Operation Aerial

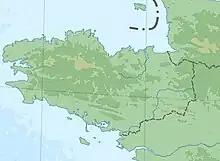
.

On 29 May the Prime Minister of France, Paul Reynaud, replied to Weygand, rejecting his recommendation that an armistice be considered and asked him to study the possibility that a national redoubt could be established around a naval port in the Brittany peninsula to retain freedom of the seas and contact with French allies. The idea was discussed by the French and British governments on 31 May and an operational instruction was drawn up on 5 June, in which Brooke was appointed to command the new BEF ("2nd BEF") being prepared for France. Plan W, the original plan to land the BEF in 1939, was used with the 52nd (Lowland) Infantry Division being directed to Cherbourg and to assemble at Evreux, ready to support the 51st (Highland) Infantry Division north of the Seine. On 6 June, Weygand issued orders to begin work on the redoubt under the command of General René Altmayer.